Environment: real
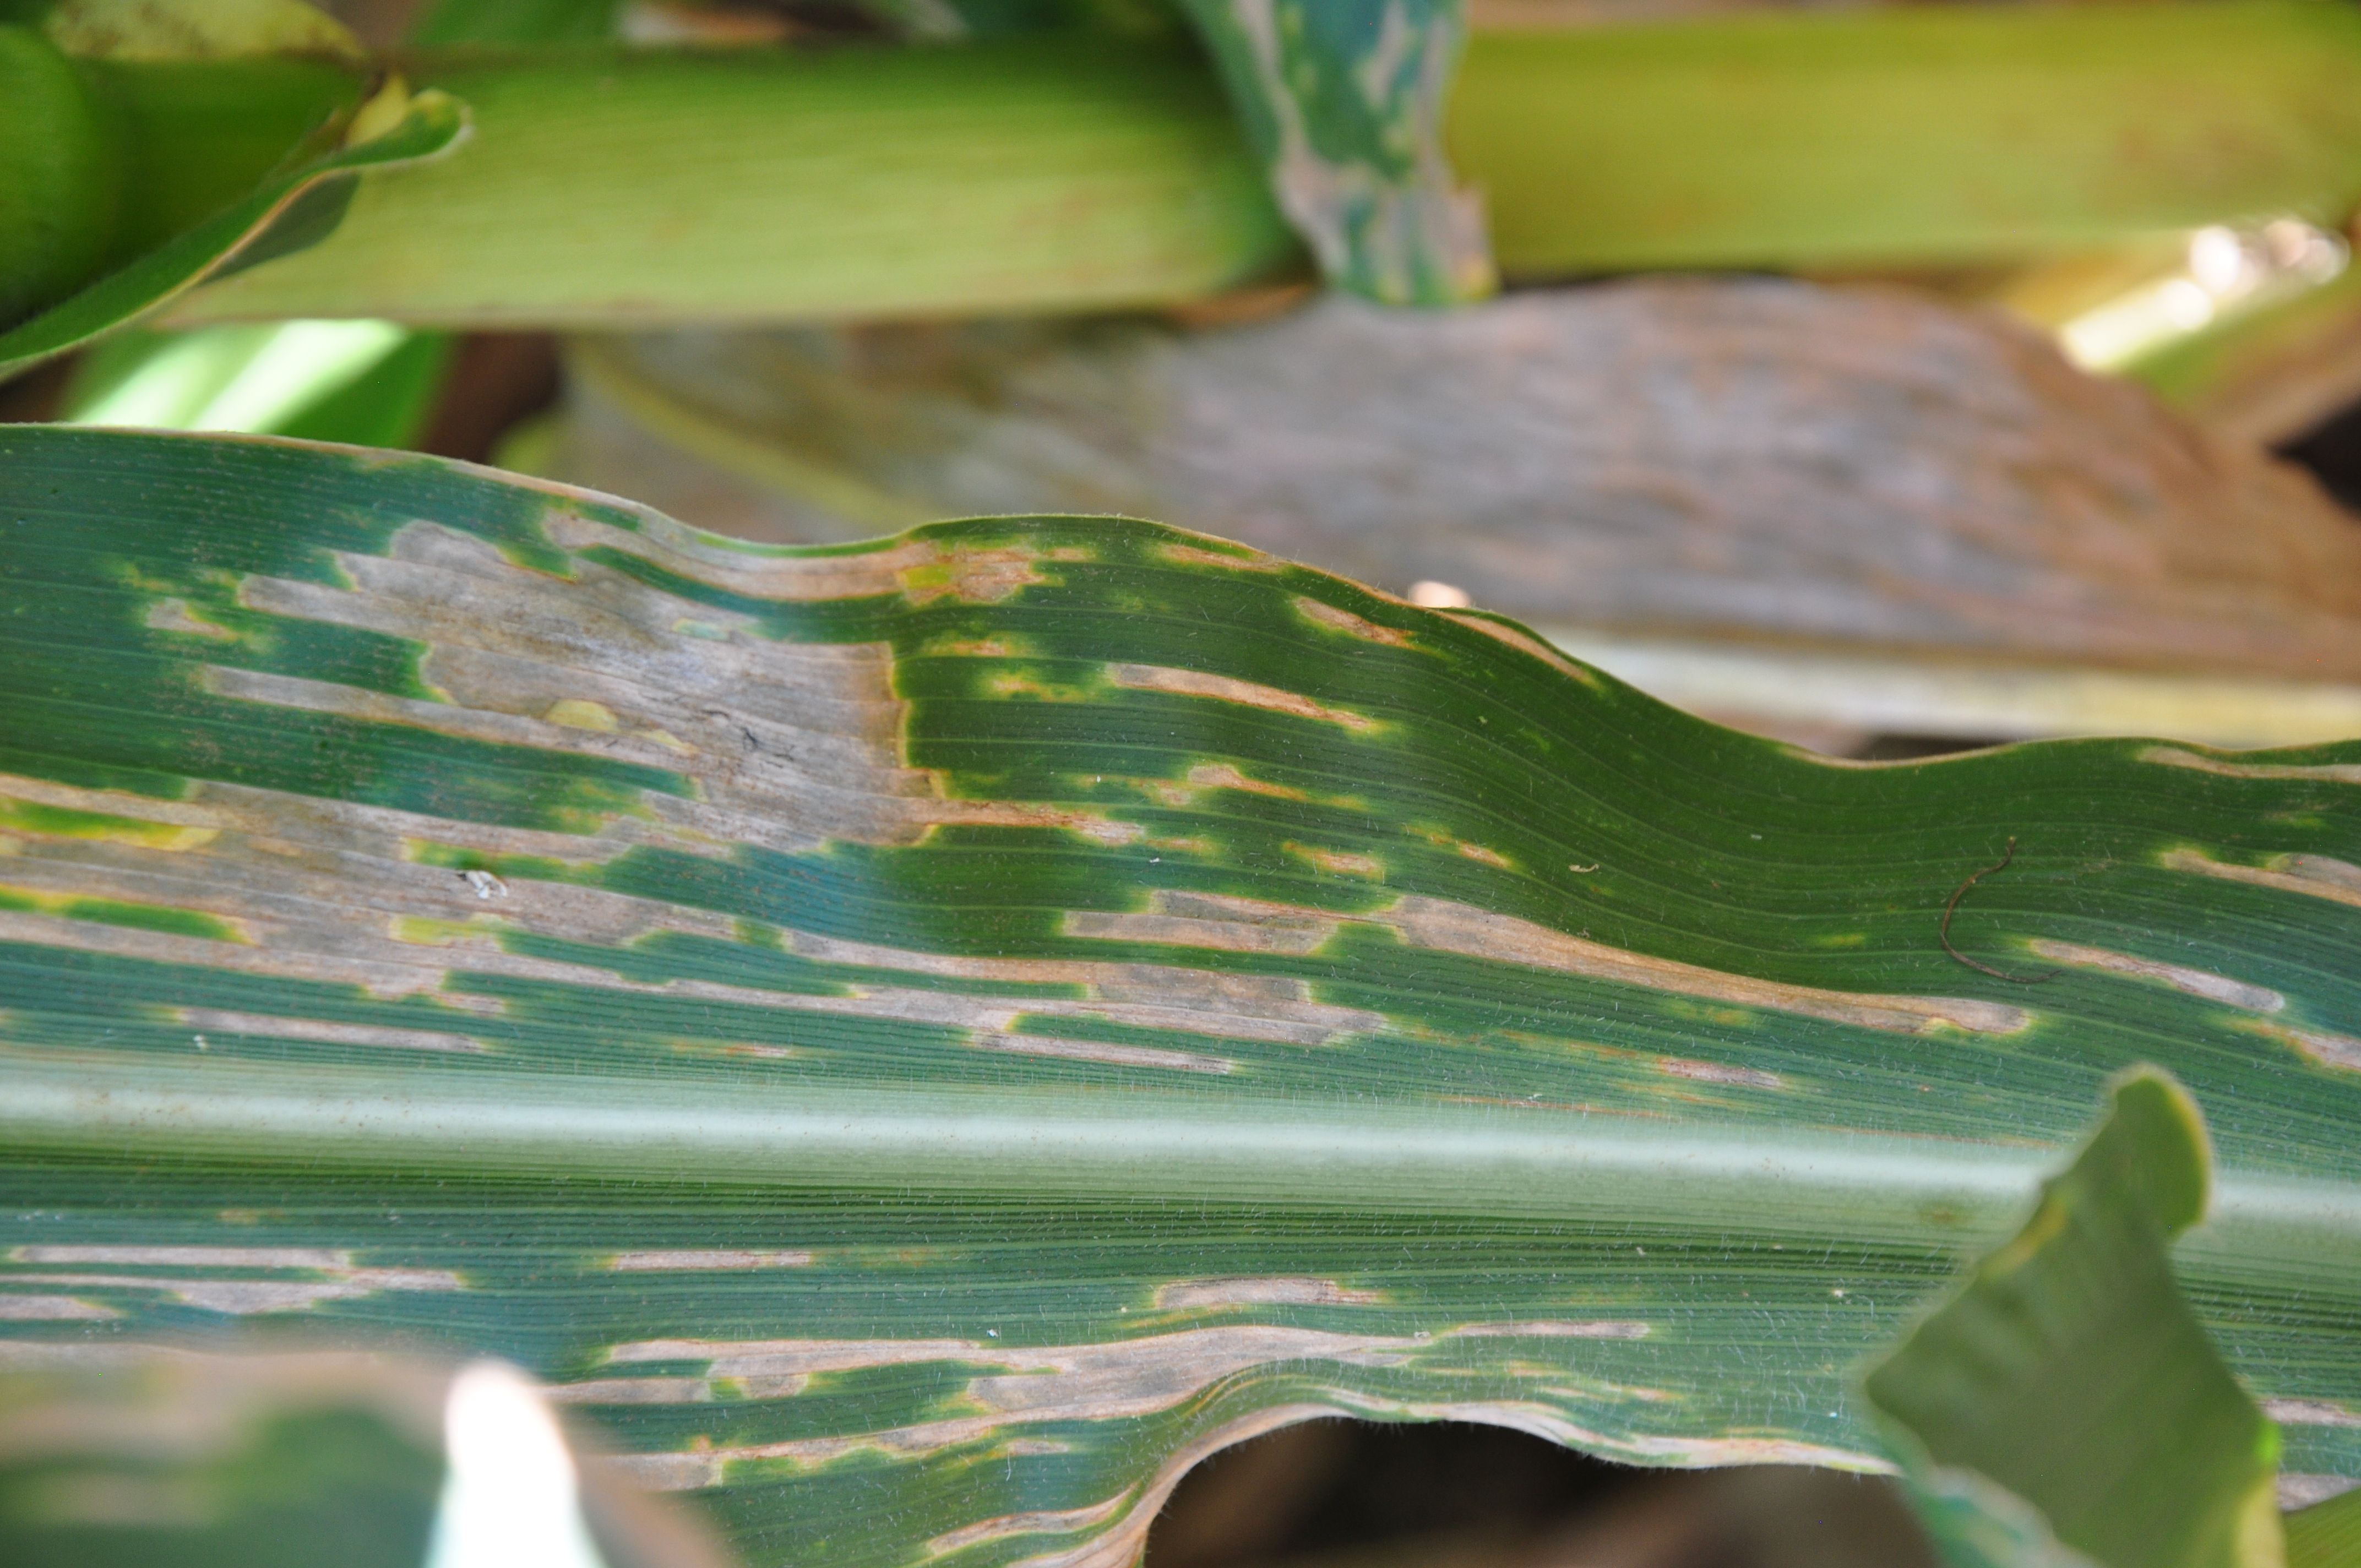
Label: gray_leaf_spot